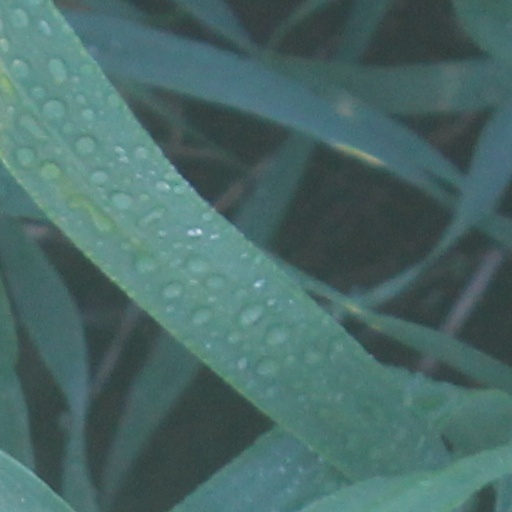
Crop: wheat